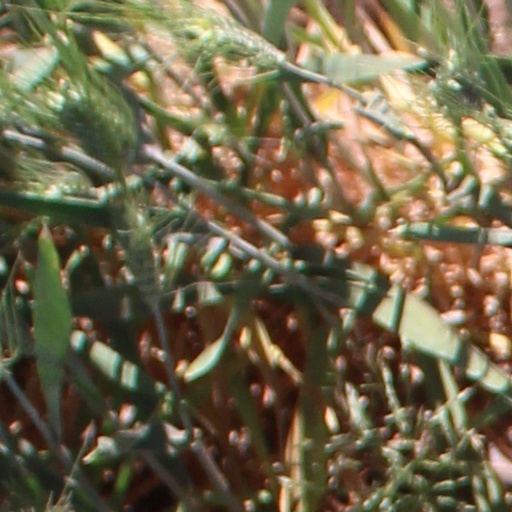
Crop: wheat